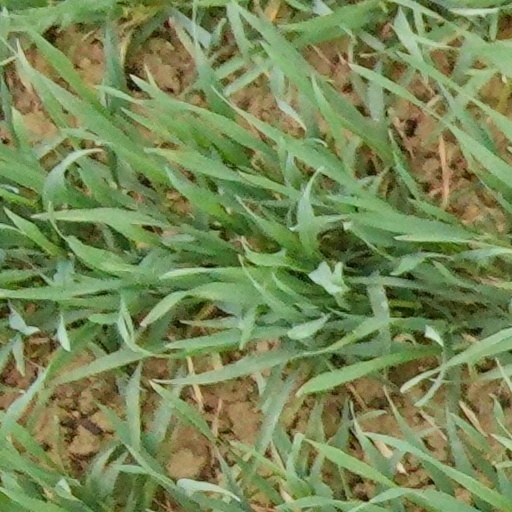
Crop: wheat